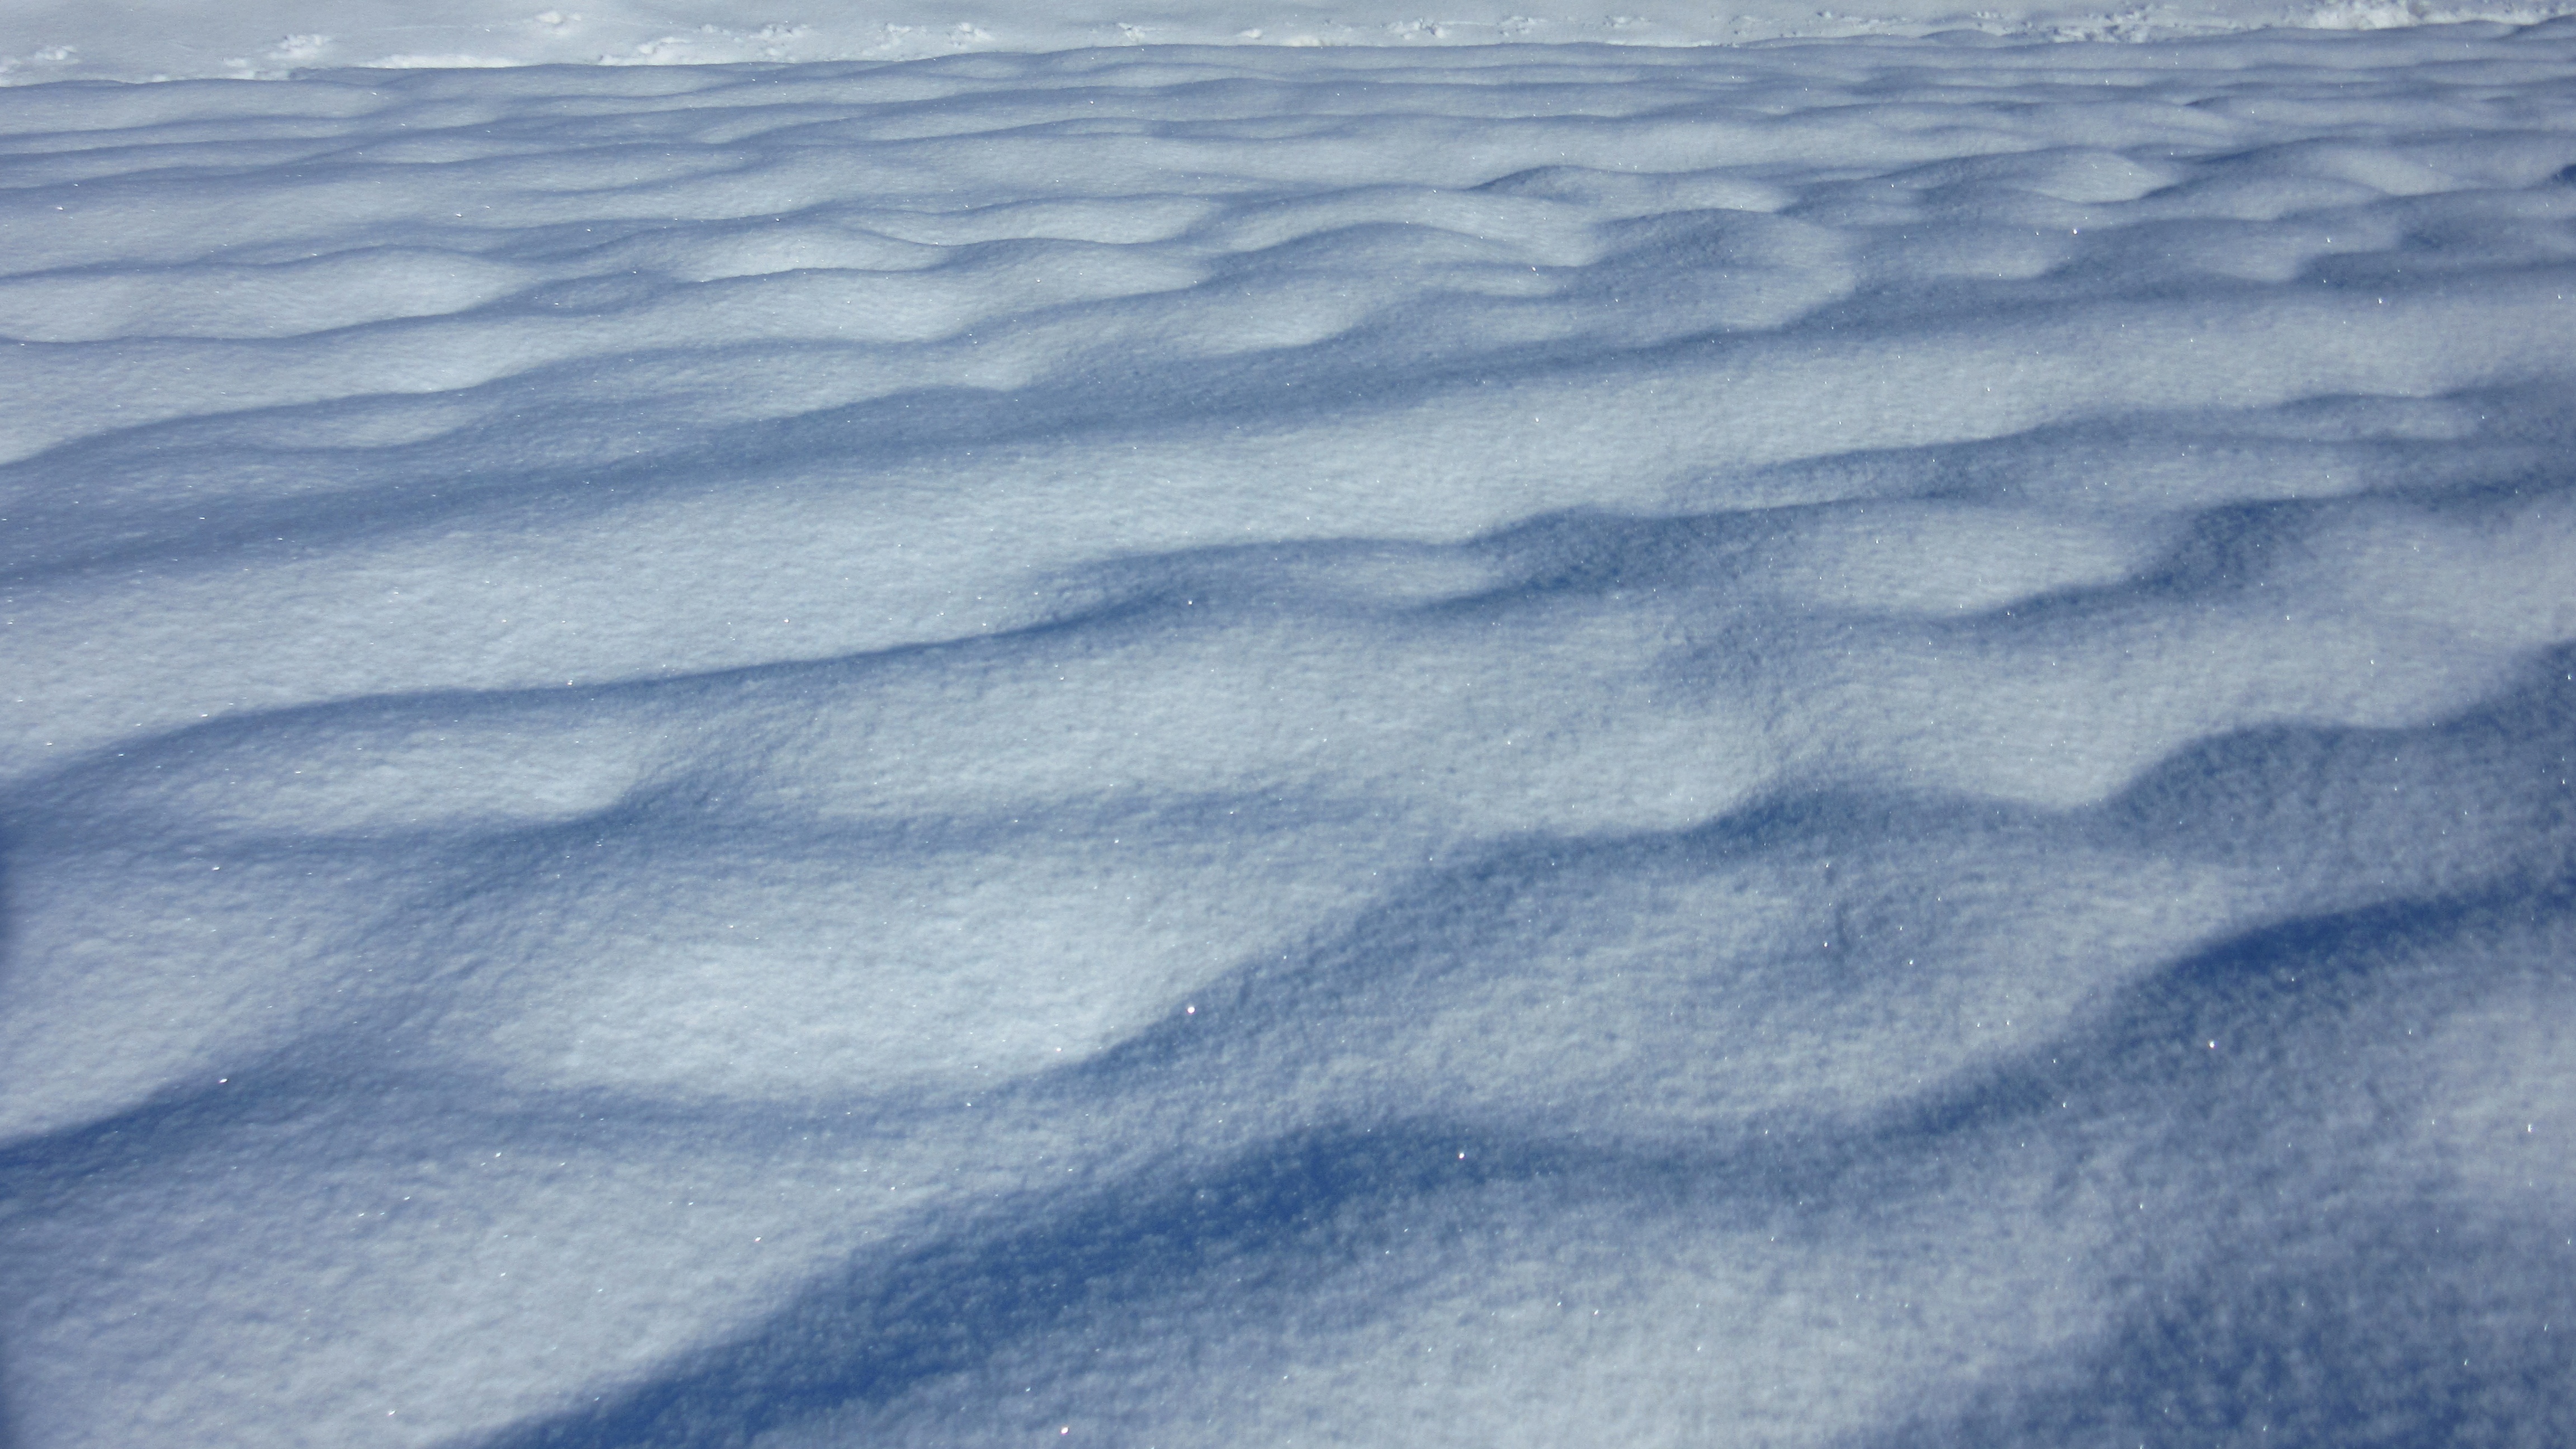
sea, sand, ocean, horizon, snow, cold, winter, cloud, sky, texture, wave, atmosphere, ice, pattern, weather, snowy, blue, sparkle, background, new zealand, freezing, powder snow, arctic ocean, ice cold, snow crystals, geological phenomenon, wind wave